Australian rules football in New South Wales

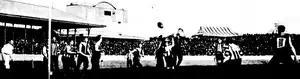
A match between VFL clubs Fitzroy and Collingwood at the SCG in 1903 attracted more than 20,000 spectators. The league would not see crowds like this in Sydney for another 50 years.

The game was introduced to Newcastle, New South Wales, in 1883 when the Wallsend and Plattsburg Football Club was formed by miners from Ballarat, though some sources claim that it has been played in the Northern District even earlier than 1881. In 1883, a touring South Melbourne Football Club defeated a combined Northern District team by only one goal. In 1888, a touring defeated Wallsend by 10–5. The following year, Wallsend defeated Fitzroy. The Northern District Football Association around Newcastle began in 1886, with teams from 1888 competing for the Black Diamond Cup, Australia's oldest existing and active sporting trophy. Five clubs were established in the Newcastle area: Newcastle City, Wallsend and Plattsburg, Northumberland, Lambton, and Singleton.